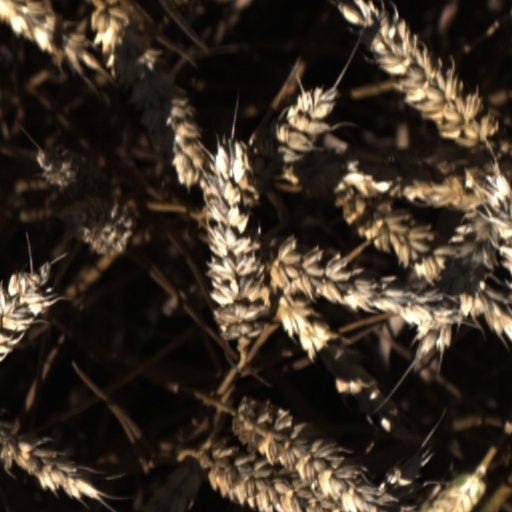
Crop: wheat